Ulpiana

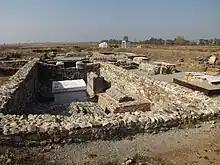
A view of the Northern Necropolis

Despite being mentioned in historical documents since the 2nd century AD, the location of Ulpiana was not known in modern times until after World War II. There were rumors that the city was related to Lipjan due to the similarities in their names and the finding of some old artifacts in Lipjan, but the evidence was lacking. In 1953, the finding of four graves in the northern part of the cemetery finally confirmed the location of Ulpiana. Excavations started immediately and the first stage of excavations lasted between 1954 and 1959. The second stage of excavations took place in the 1980s and 1990s, followed by further excavations after the Kosovo War. Currently, a team of Kosovan and French archaeologists is excavating Sector IV of the archaeological park.